Meldrim Thomson

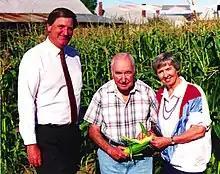
Thomson and his wife meet with Senator Bob Smith

Thomson coined the slogans "Low taxes are the result of low spending" and "Ax the Tax" to represent his fiscal philosophy. He was also a strong proponent of state sovereignty. When Thomson learned that Massachusetts tax agents were at New Hampshire liquor stores taking down the numbers on cars with Massachusetts license plates, he had them arrested. When he learned that Maine had arrested a Portsmouth, New Hampshire lobsterman, in Maine waters, he began what was known as the "Lobster war." The conflict ended in the U.S. Supreme Court with the drawing of an ocean boundary between the two states at the mouth of the Piscataqua River.